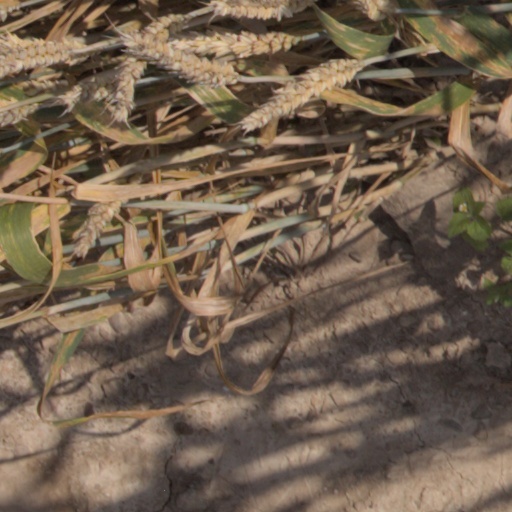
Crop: wheat